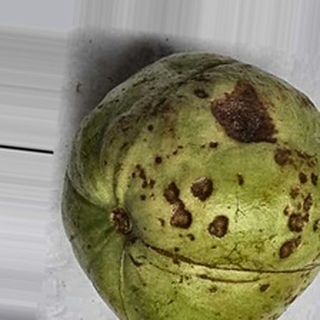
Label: guava_anthracnose